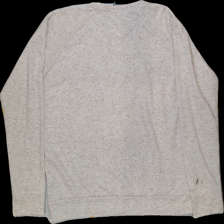
View: back
Type: Sweater
Category: Ladies
Brand: Not Applicable
Colors: Beige
Material: 100% polyester
Cut: C-collar, Regular
Size: L
Season: All
Trend: No trend
Stains: Yes
Price range: <50
Recommended usage: Export